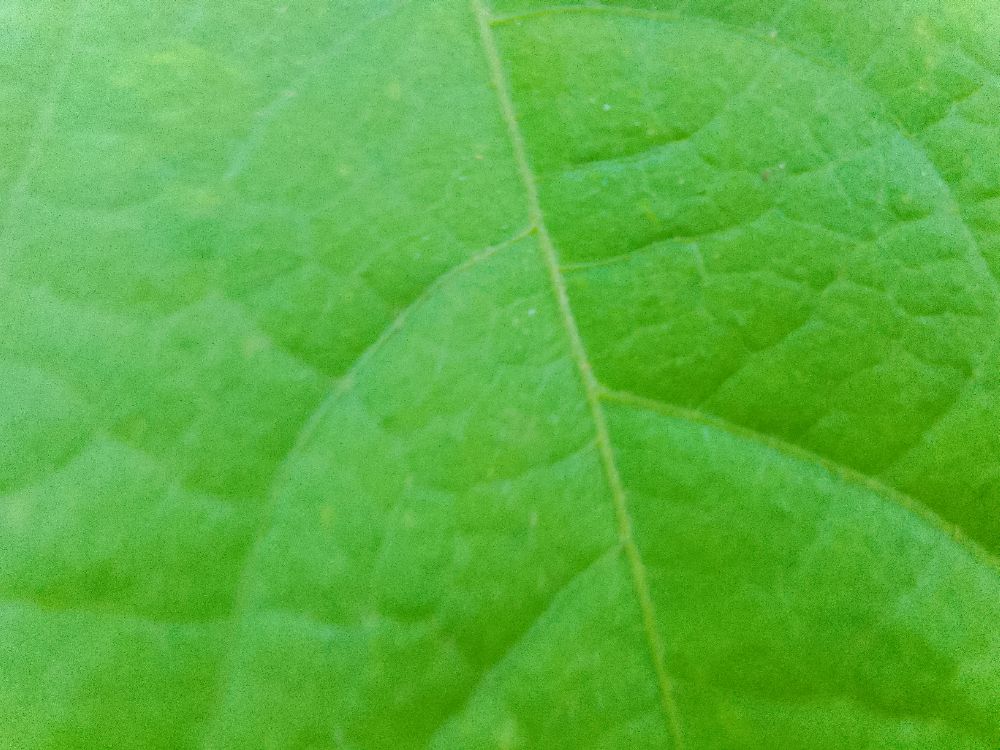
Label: healthy